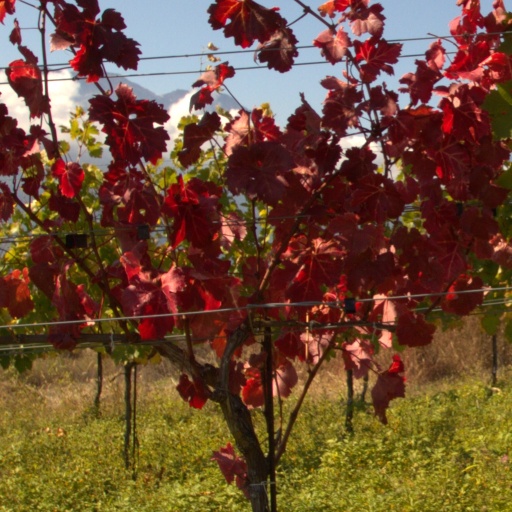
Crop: grape